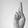
ASL letter: R